Vinne Church

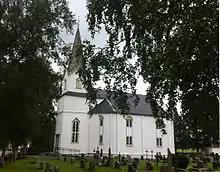
View of the church

Vinne Church is a parish church of the Church of Norway in Verdal Municipality in Trøndelag county, Norway. It is located in the village of Vinne. It is the church for the Vinne parish which is part of the Stiklestad prosti (deanery) in the Diocese of Nidaros. The white, wooden church was built in an octagonal style in 1817 using plans drawn up by an unknown architect. The church seats about 180 people.